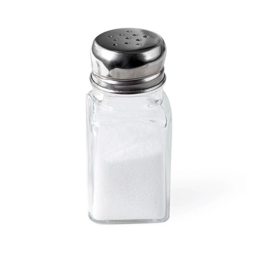
tossing salt the belief of tossing a pinch of salt over your left shoulder to get rid of bad luck come from the legend that the devil is always standing behind you , and throwing salt in his eye distracts him from causing trouble .